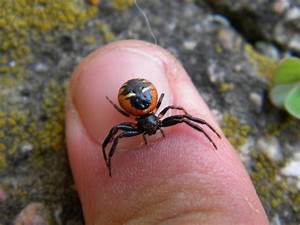
Label: spider